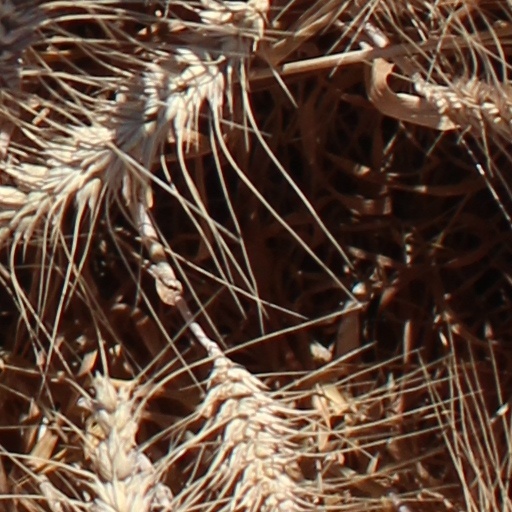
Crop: wheat